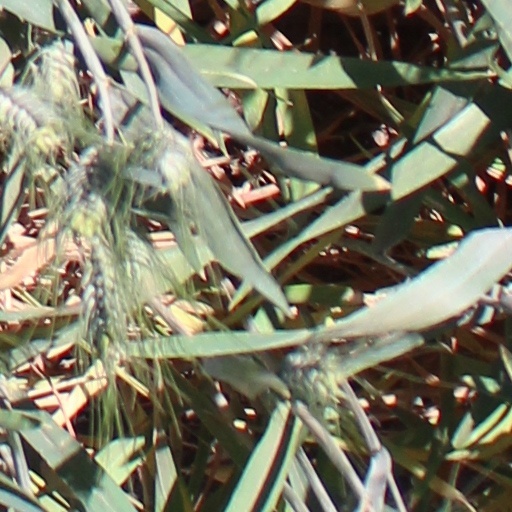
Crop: wheat